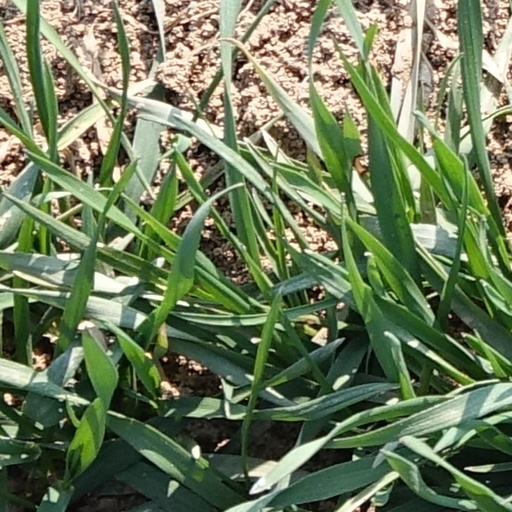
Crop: wheat